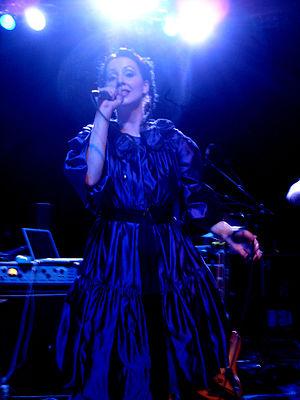
Kate Havnevik, née le 27 octobre 1975 à Oslo, est une auteur-compositrice-interprète norvégienne.